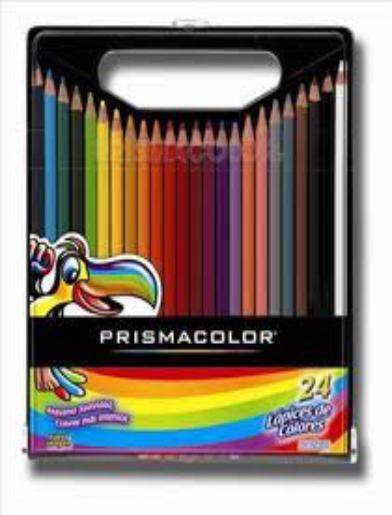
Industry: Necessities